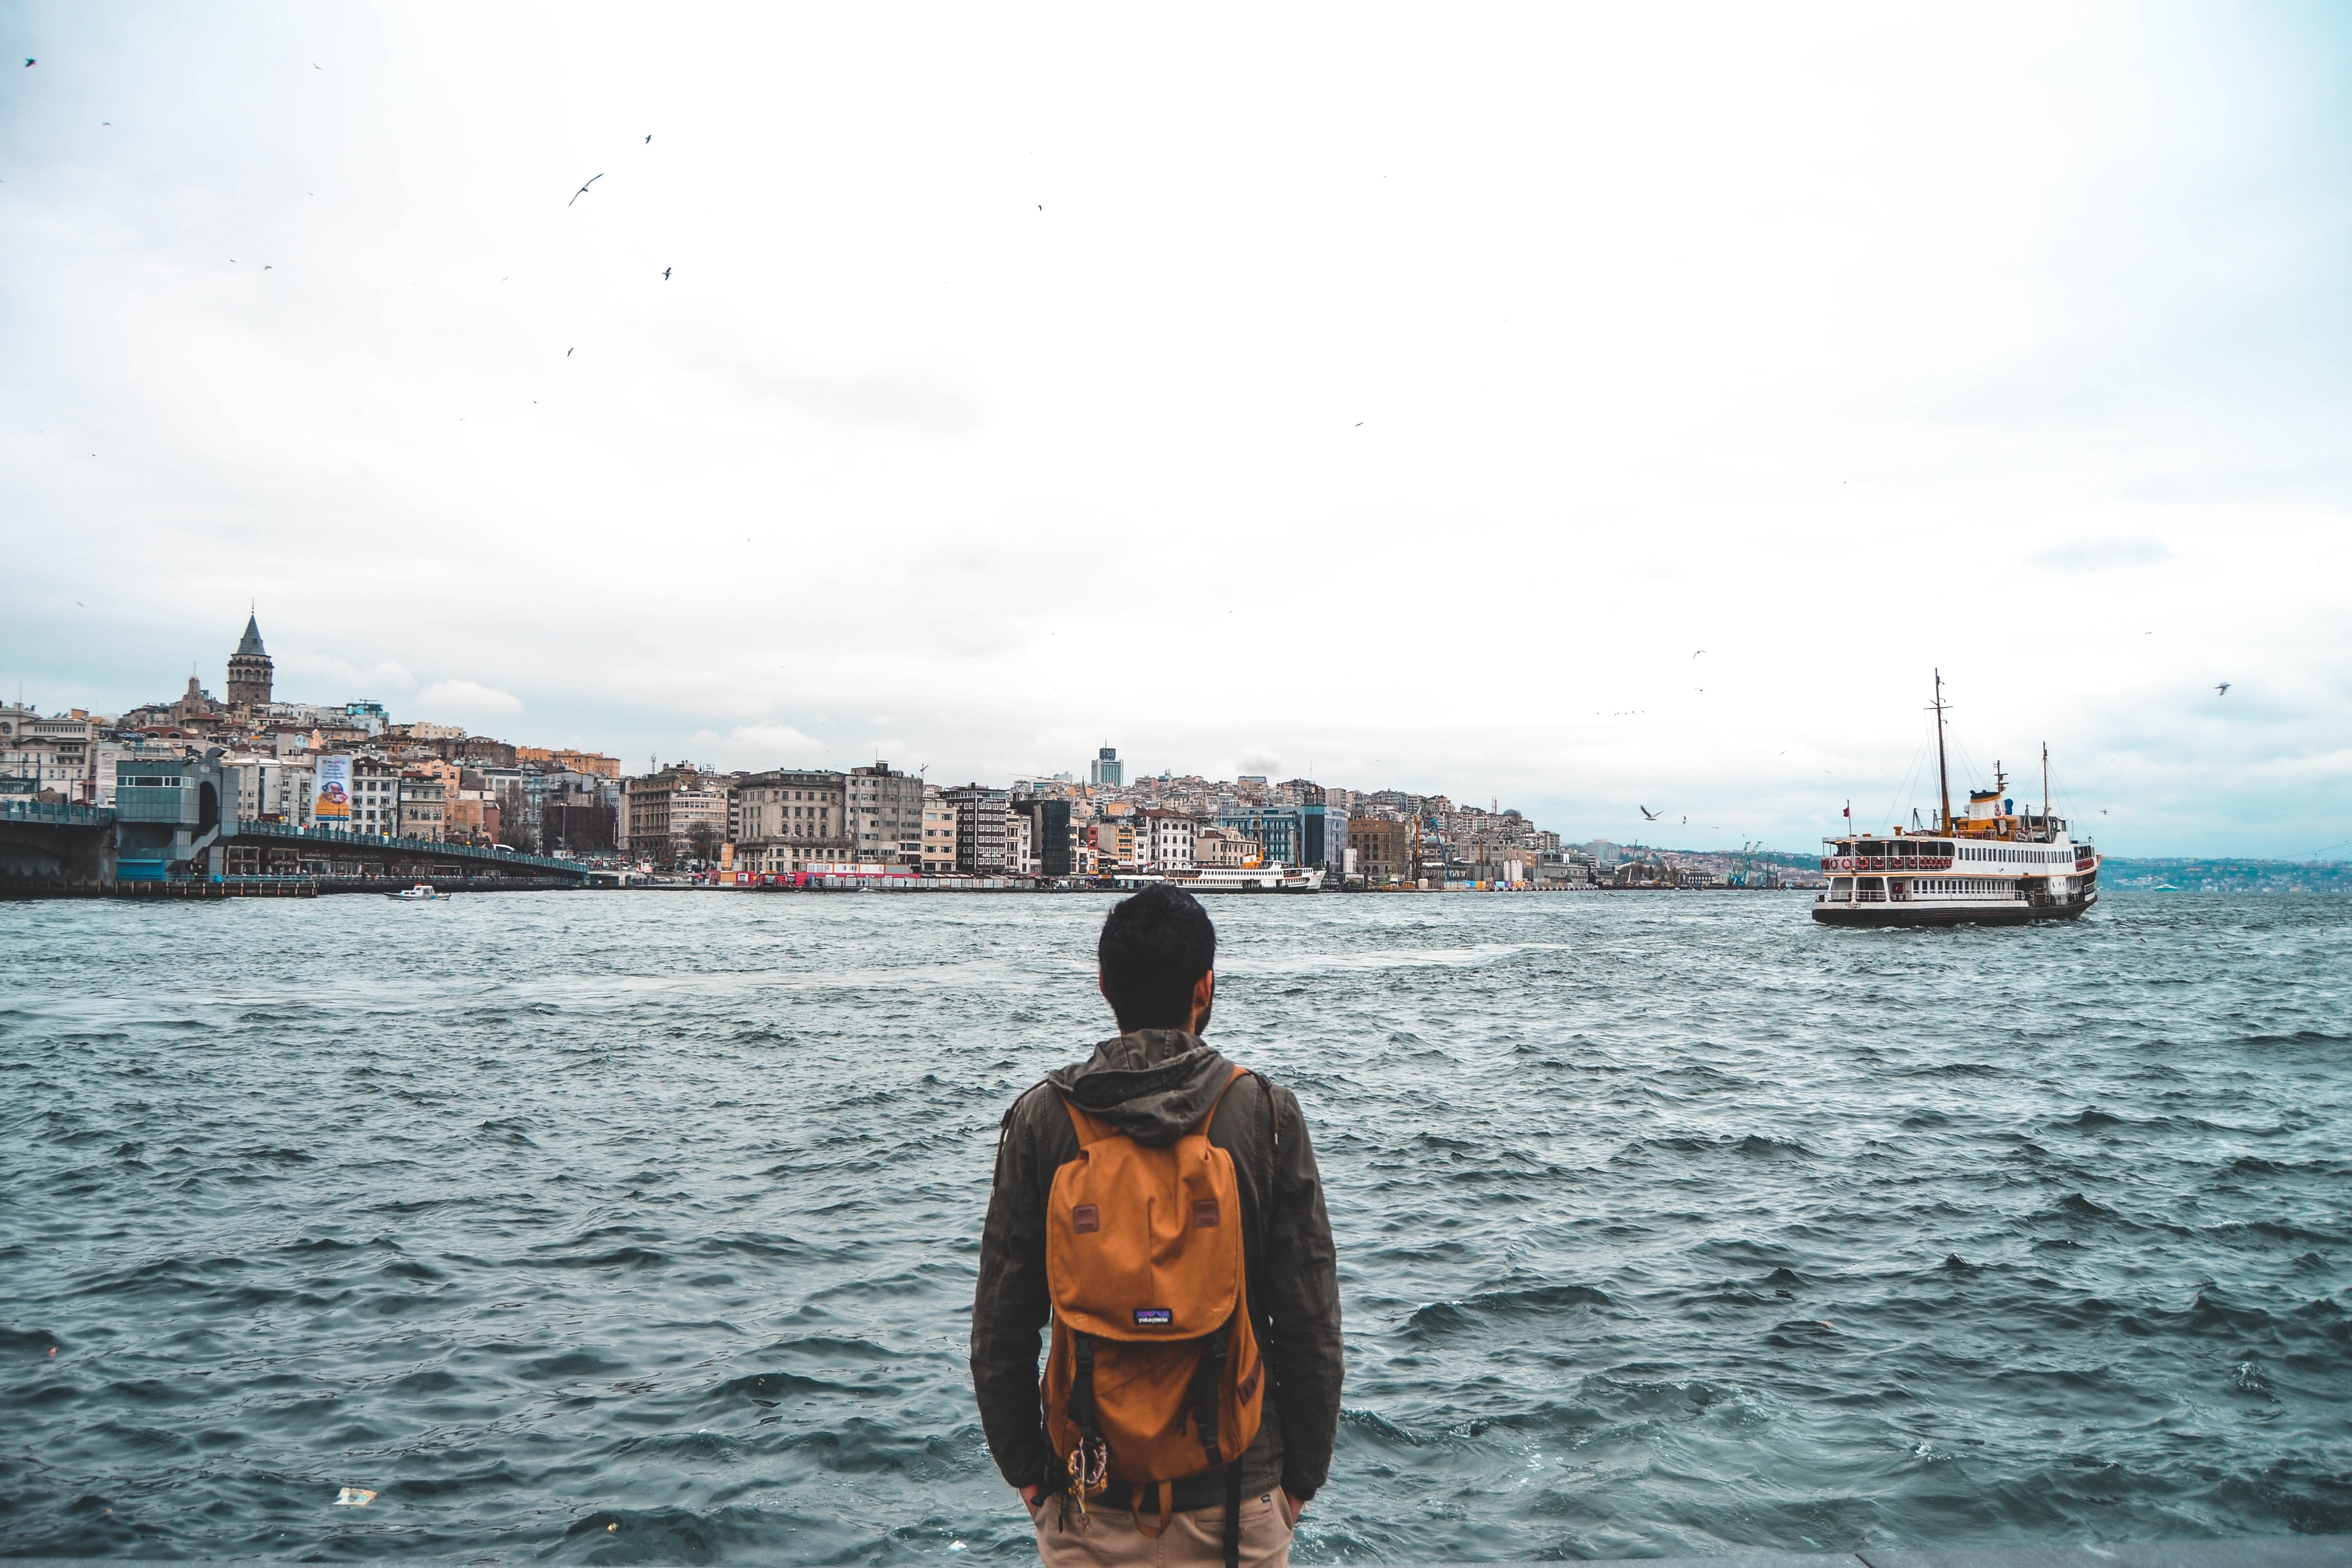
water, sky, sea, horizon, waterway, tourism, ocean, vacation, fun, coast, beach, vehicle, photography, city, river, cloud, travel, boat, channel, water transportation